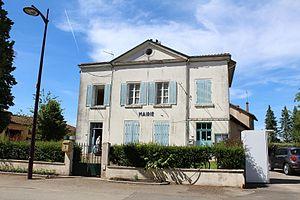
Mairie de Curciat-Dongalon.